List of best-selling PlayStation Portable video games

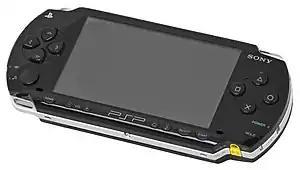
PlayStation Portable

This is a list of video games for the PlayStation Portable video game console that have sold or shipped at least one million copies. The best-selling game on the PlayStation Portable is "", which sold 8million units worldwide. Other best-selling games include "Monster Hunter Portable 3rd" (2010) with 4.9million units, "Gran Turismo" (2009) with over 4.6million, "" (2006) with 4.5million, and "Monster Hunter Freedom Unite" (2008) with 3.8 million.